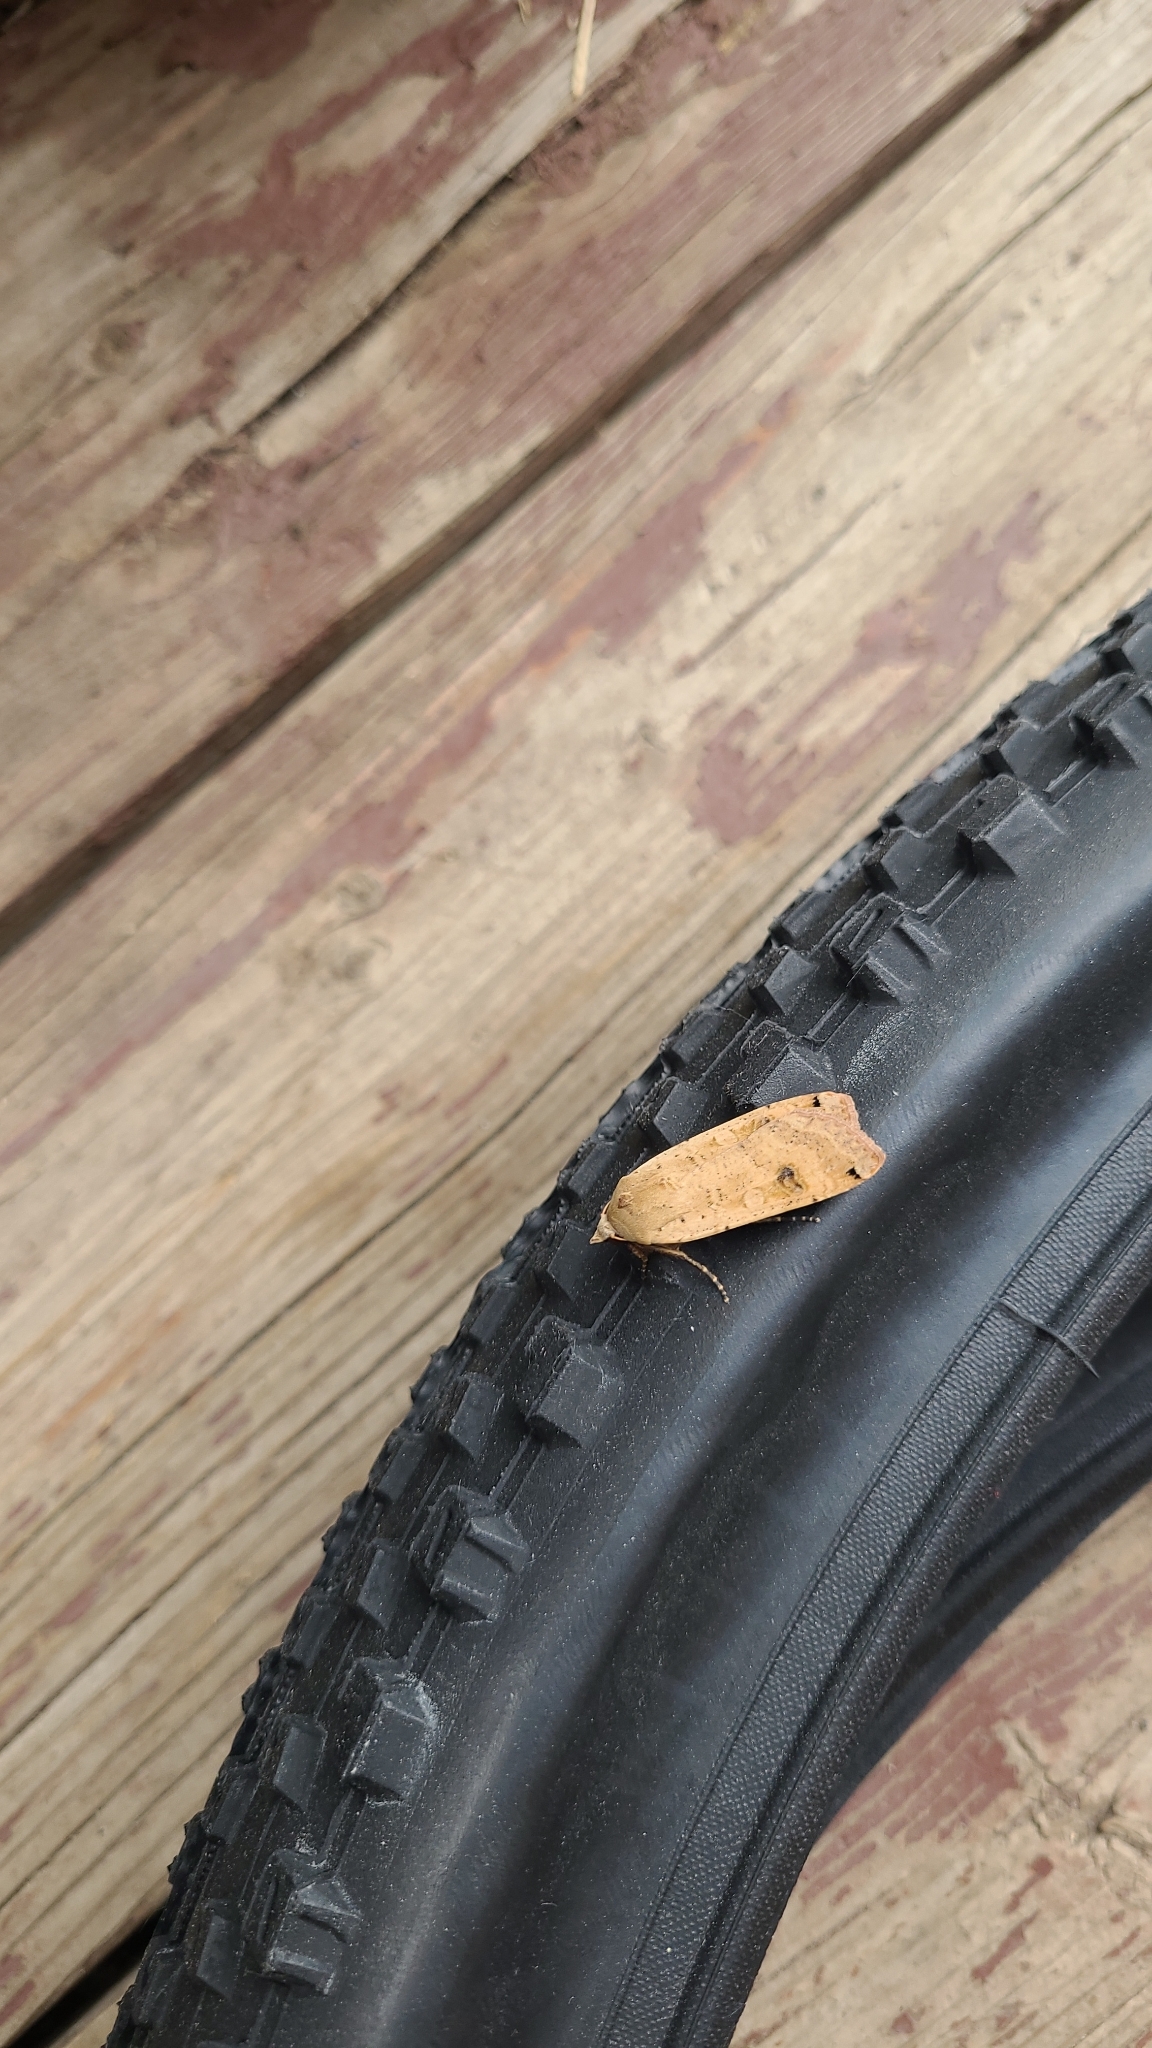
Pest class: cutworms